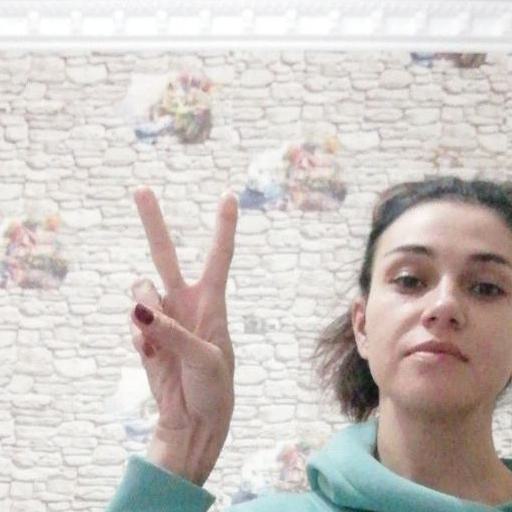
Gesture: peace